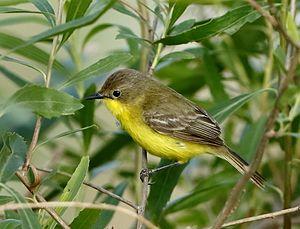
La province de Salta est une province de l'Argentine, située à l'extrême nord-ouest du pays. Elle est limitée au nord par la province de Jujuy et par la Bolivie, à l'est par le Paraguay, Formosa et la province du Chaco, au sud par les provinces de Santiago del Estero, de Tucumán et de Catamarca, enfin à l'ouest par le Chili.
La province de Santiago del Estero est une province de l'Argentine, située dans la région du Gran Chaco, dans le centre-nord du pays. Sa capitale est la ville de Santiago del Estero. En 2010 la population recensée se montait à 896 461 habitants. En 2018 sa population était estimée à 958 000 habitants.
Le Doradite de Dinelli est une espèce de passereau placée dans la famille des Tyrannidae.